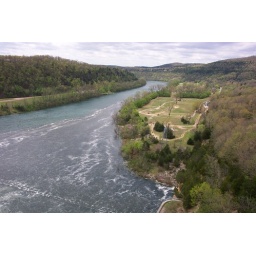
Just below the dam, the water rose 2 feet in 30 mins. after the spillways were opened.